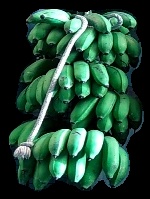
Variety: rasbale
Grade: grade2